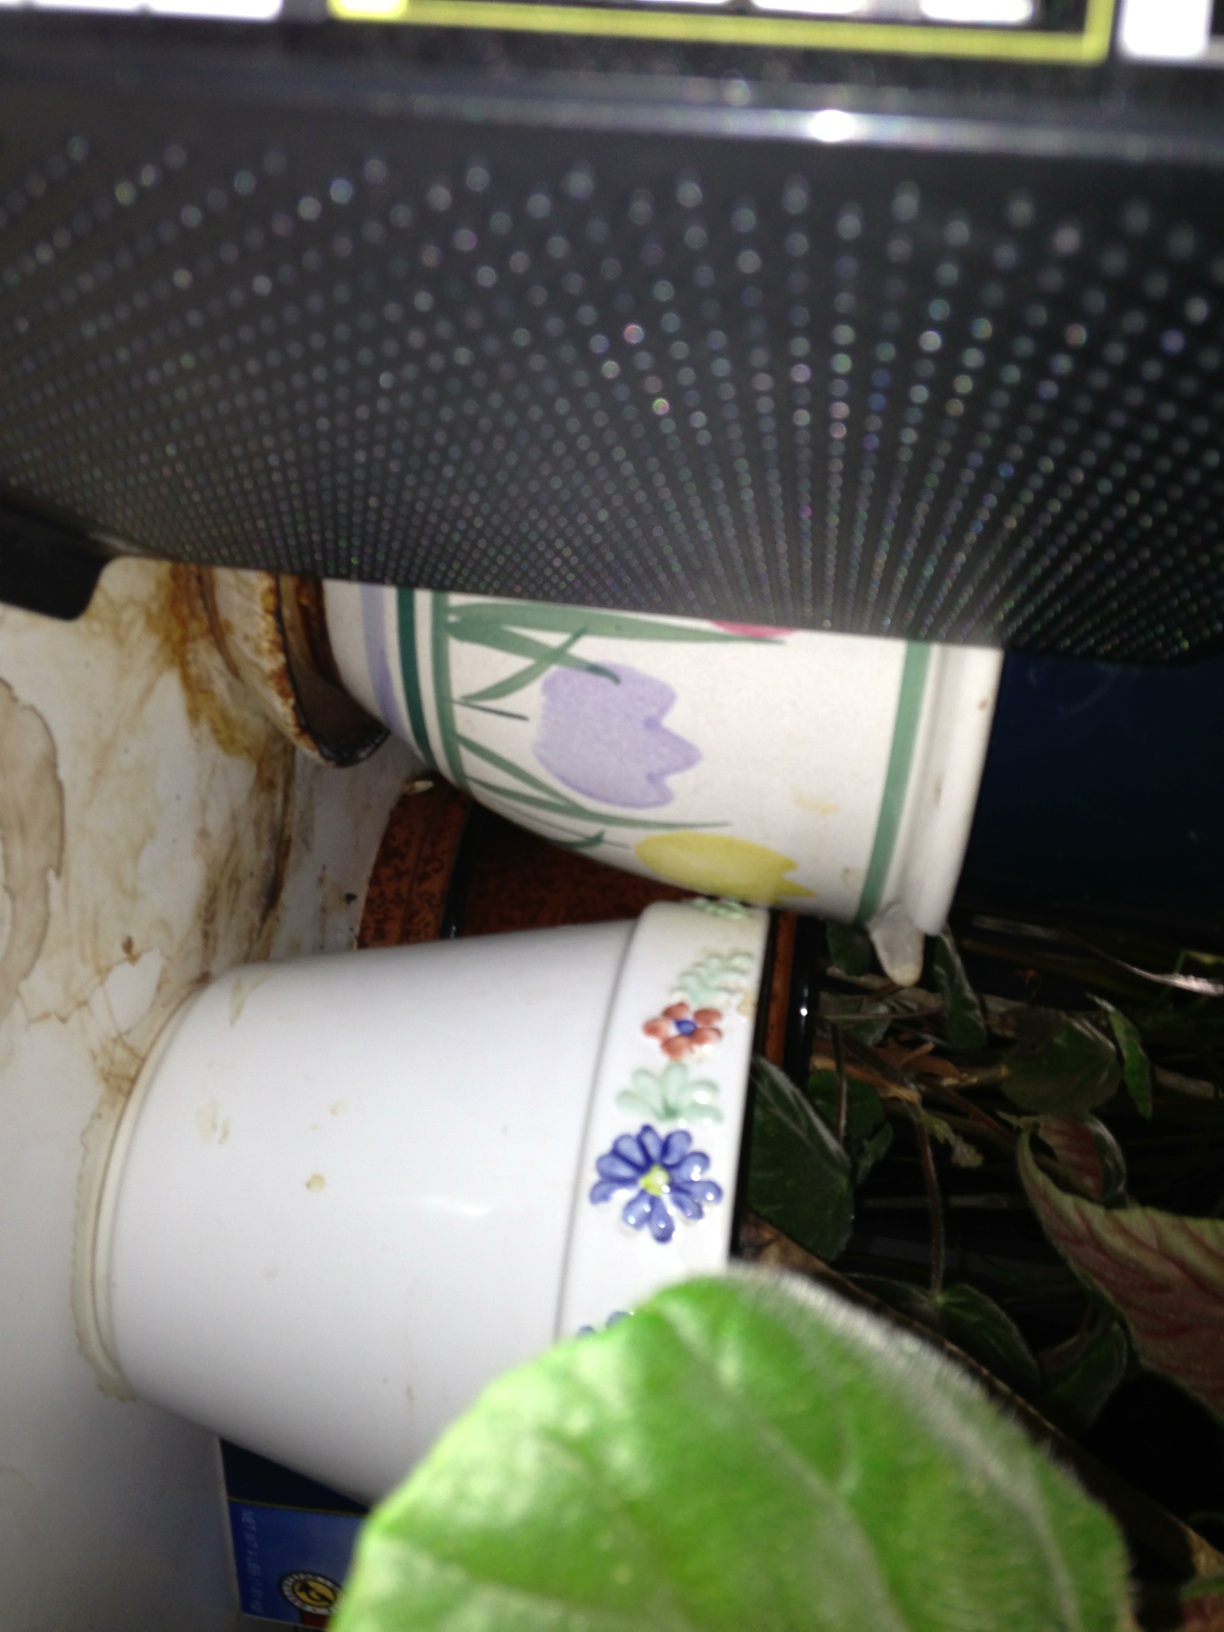Question: Can you see what the labels are on each of these ports, question mark.  Oh, I can't, I can't tell what the ports are.  Maybe a quick description.
Answer: unanswerable